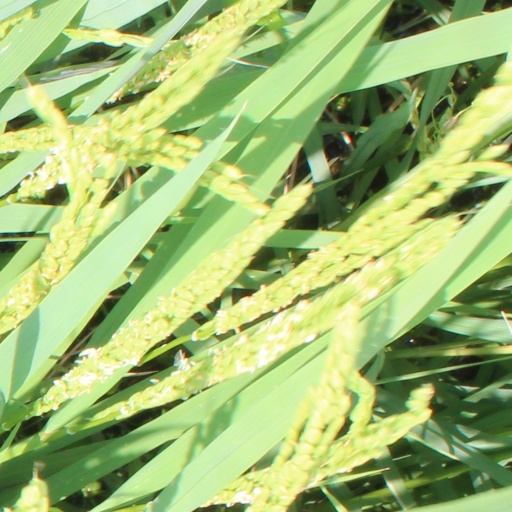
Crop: rice